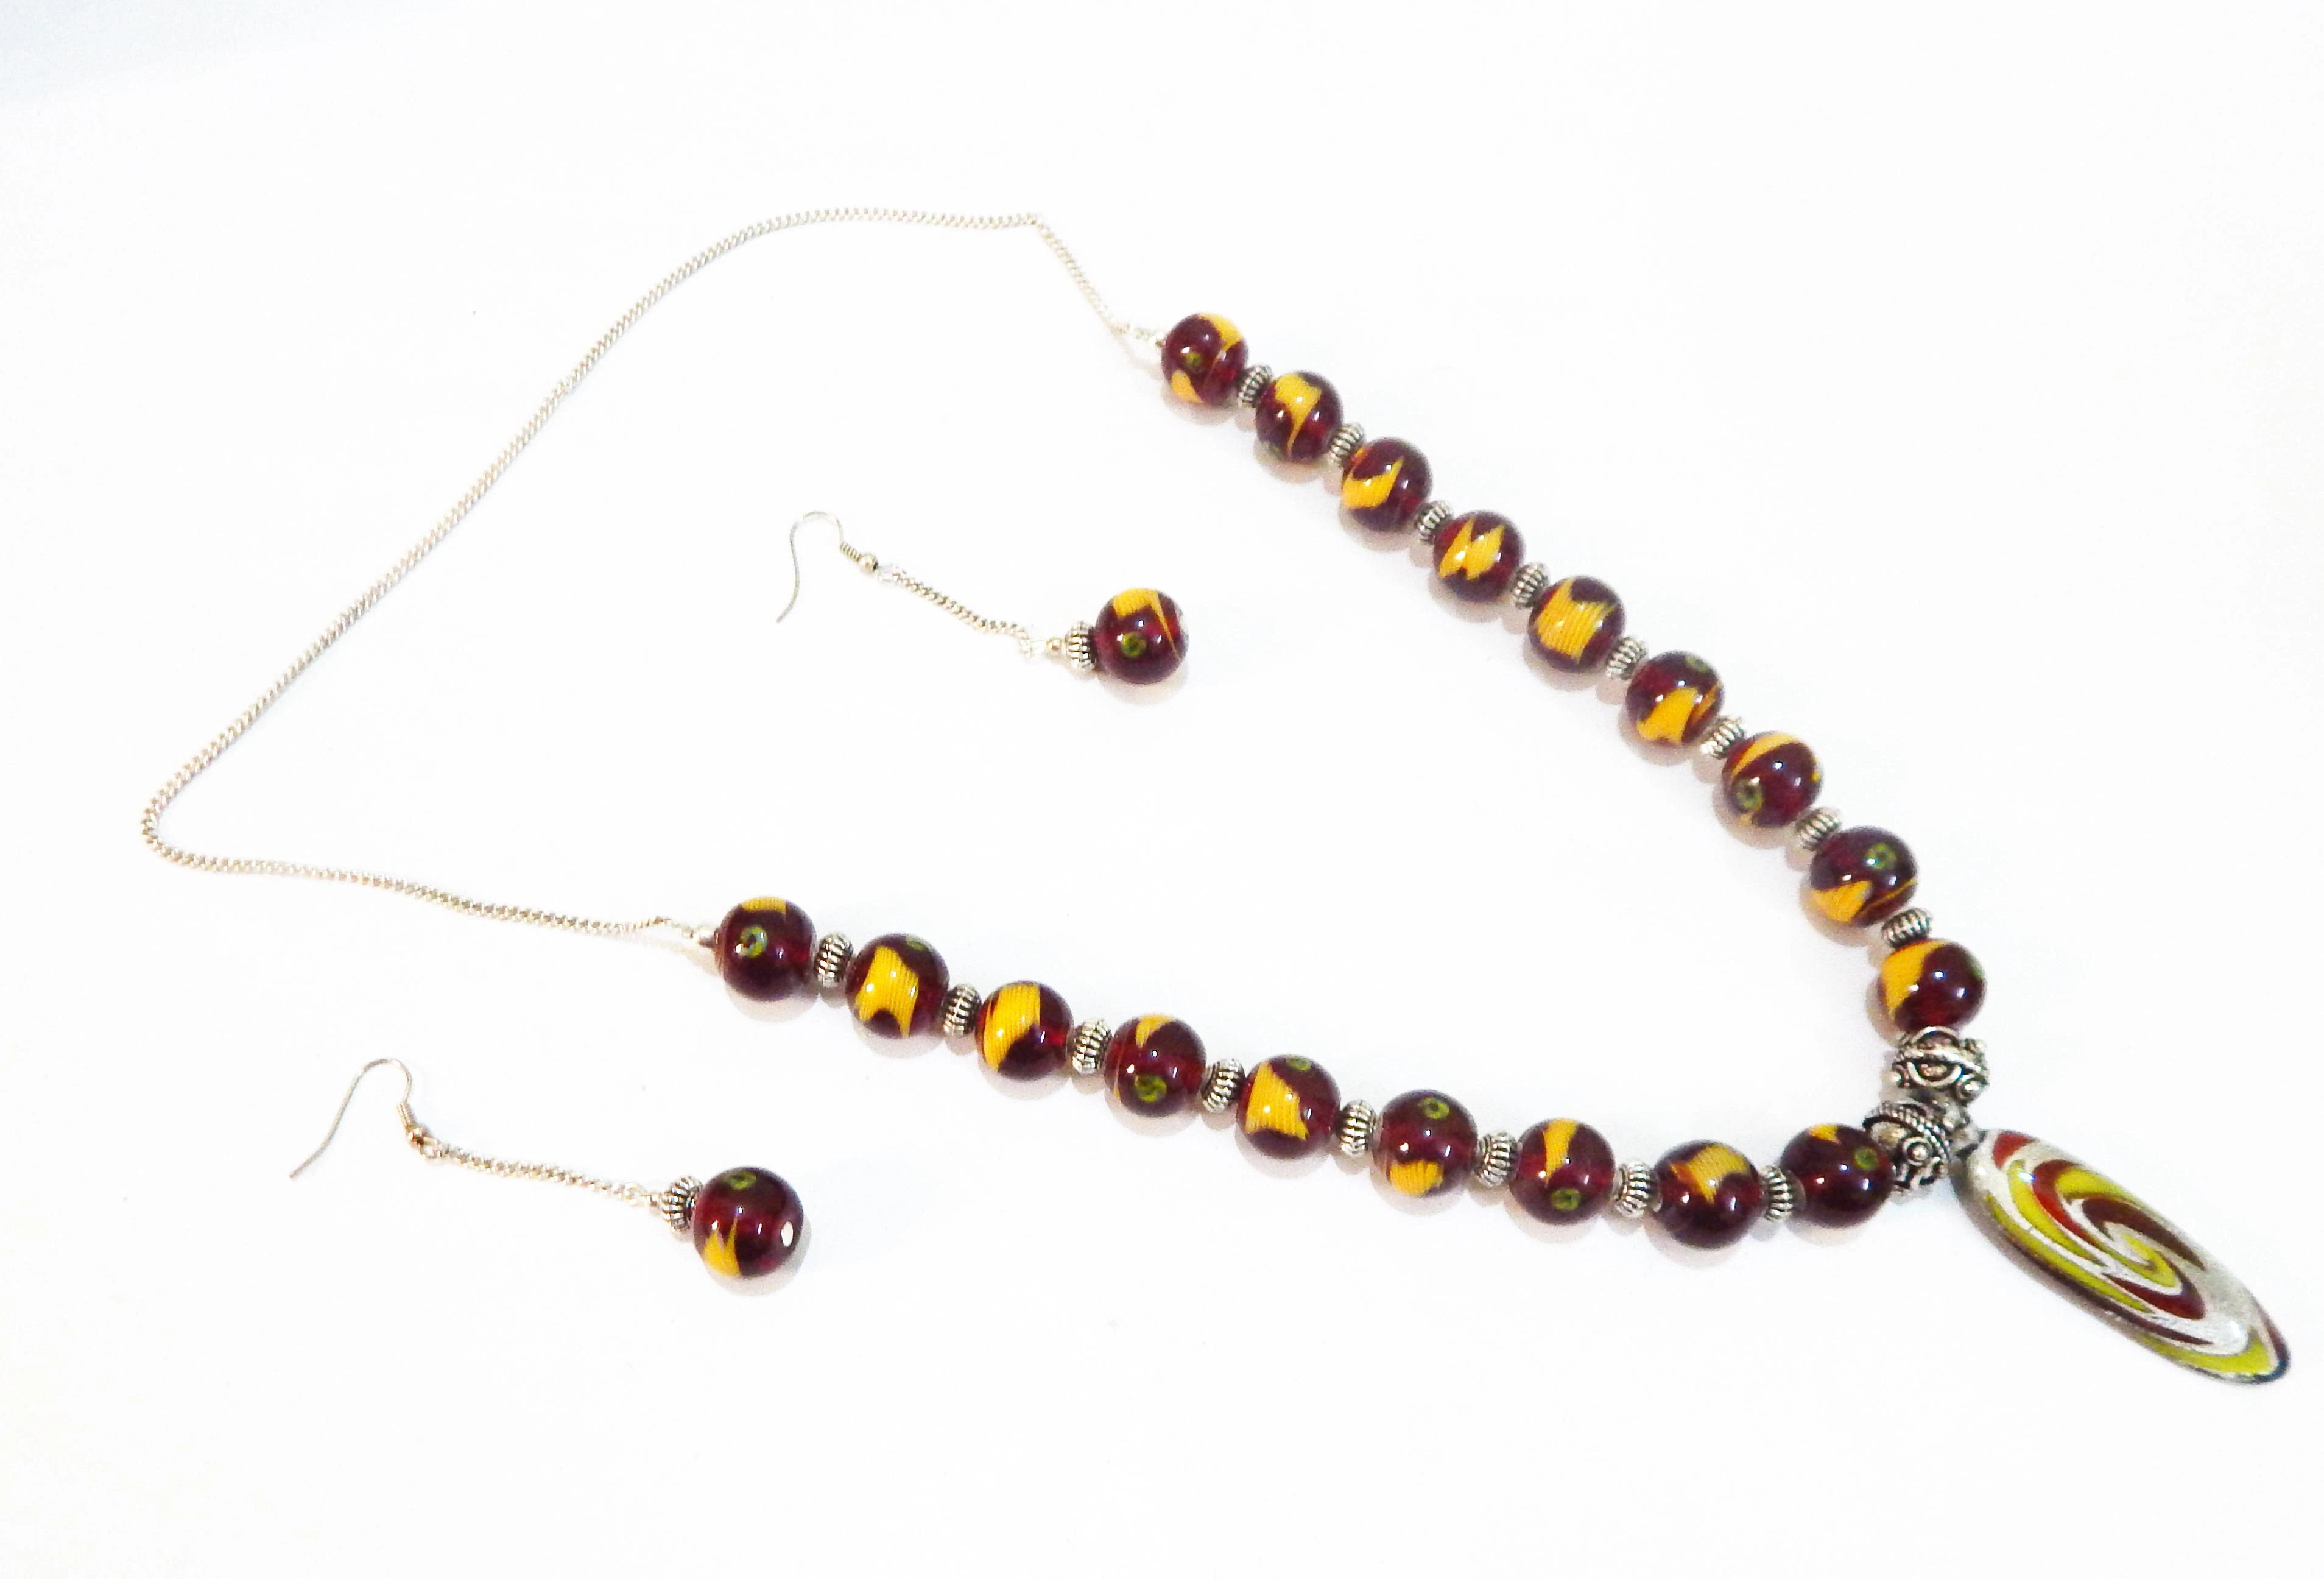
JAYA VISION ENTERPRISES Fancy Glass Pendant with lampwk beads Necklace
Type: Necklaces
Brand: JAYA VISION ENTERPRISES
Price: Rs. 580
JAYA VISION ENTERPRISES Fancy Glass Pendant with lampwk beads Necklace